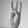
ASL letter: W